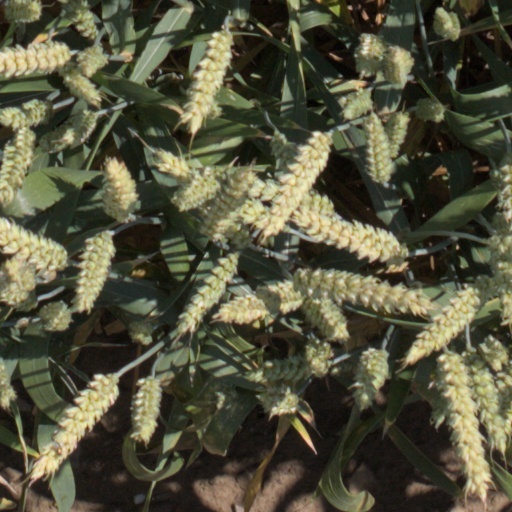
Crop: wheat